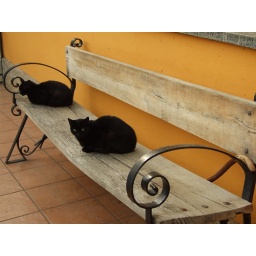
Un par de gatos negros en Caleao (Caso, Asturias) / Two black cats in Caleao (Asturias, Spain)